Jiujiang

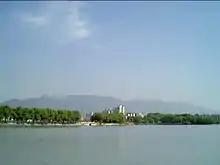
The mountain range to the South of Jiujiang

In ancient times it was told that nine rivers converged near where Jiujiang sprang up to become Jiangxi's main water port today. From the Xia to the Shang dynasty, the capitals of several states were located in area of Jiujiang. In the Spring and Autumn period (770–476 BCE) Jiujiang bordered between the states of Wu (downstream, to the east) and Chu (upstream, to the west).